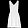
Label: Dress